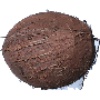
Label: Cocos 1